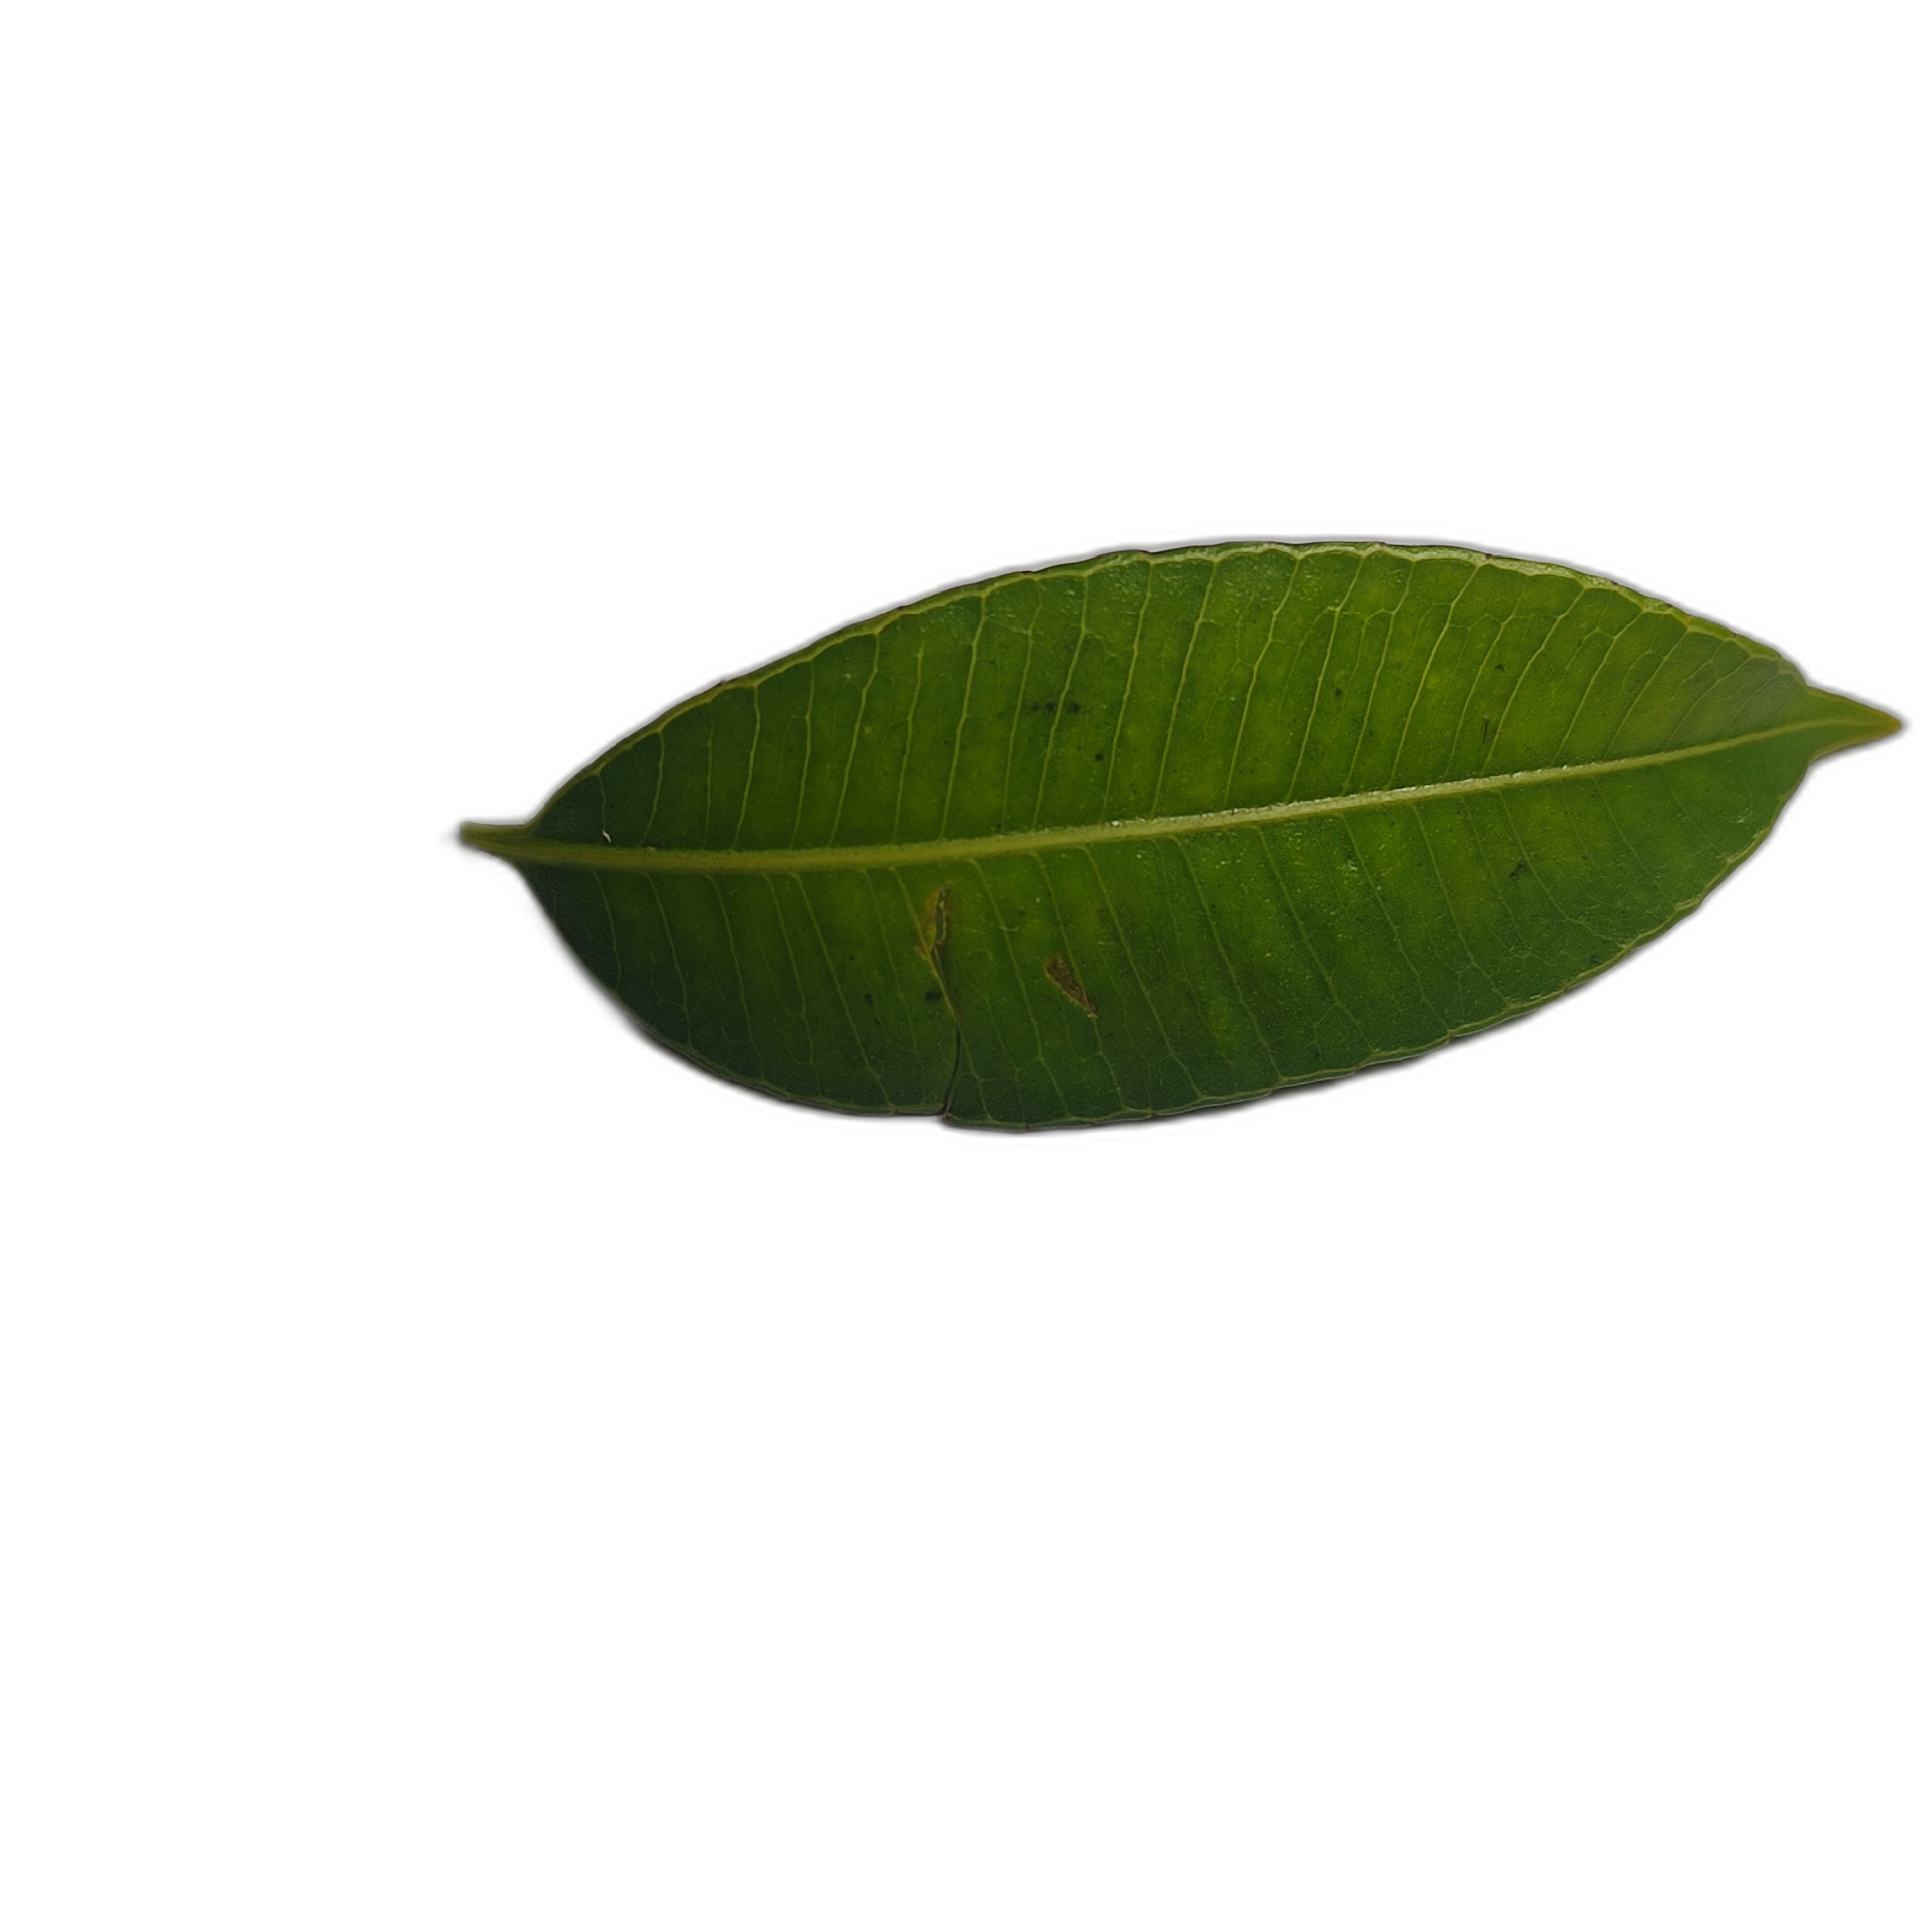
Label: healthy